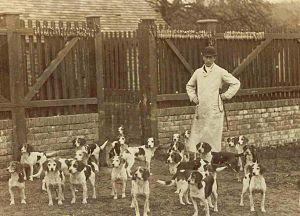
Le beagle est une race de chien originaire d’Angleterre, de taille petite à moyenne. Son apparence est similaire à celle du beagle-harrier bien qu'il soit plus petit, avec des pattes plus courtes et des oreilles plus longues.